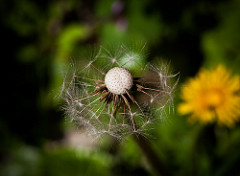
Flower: dandelion